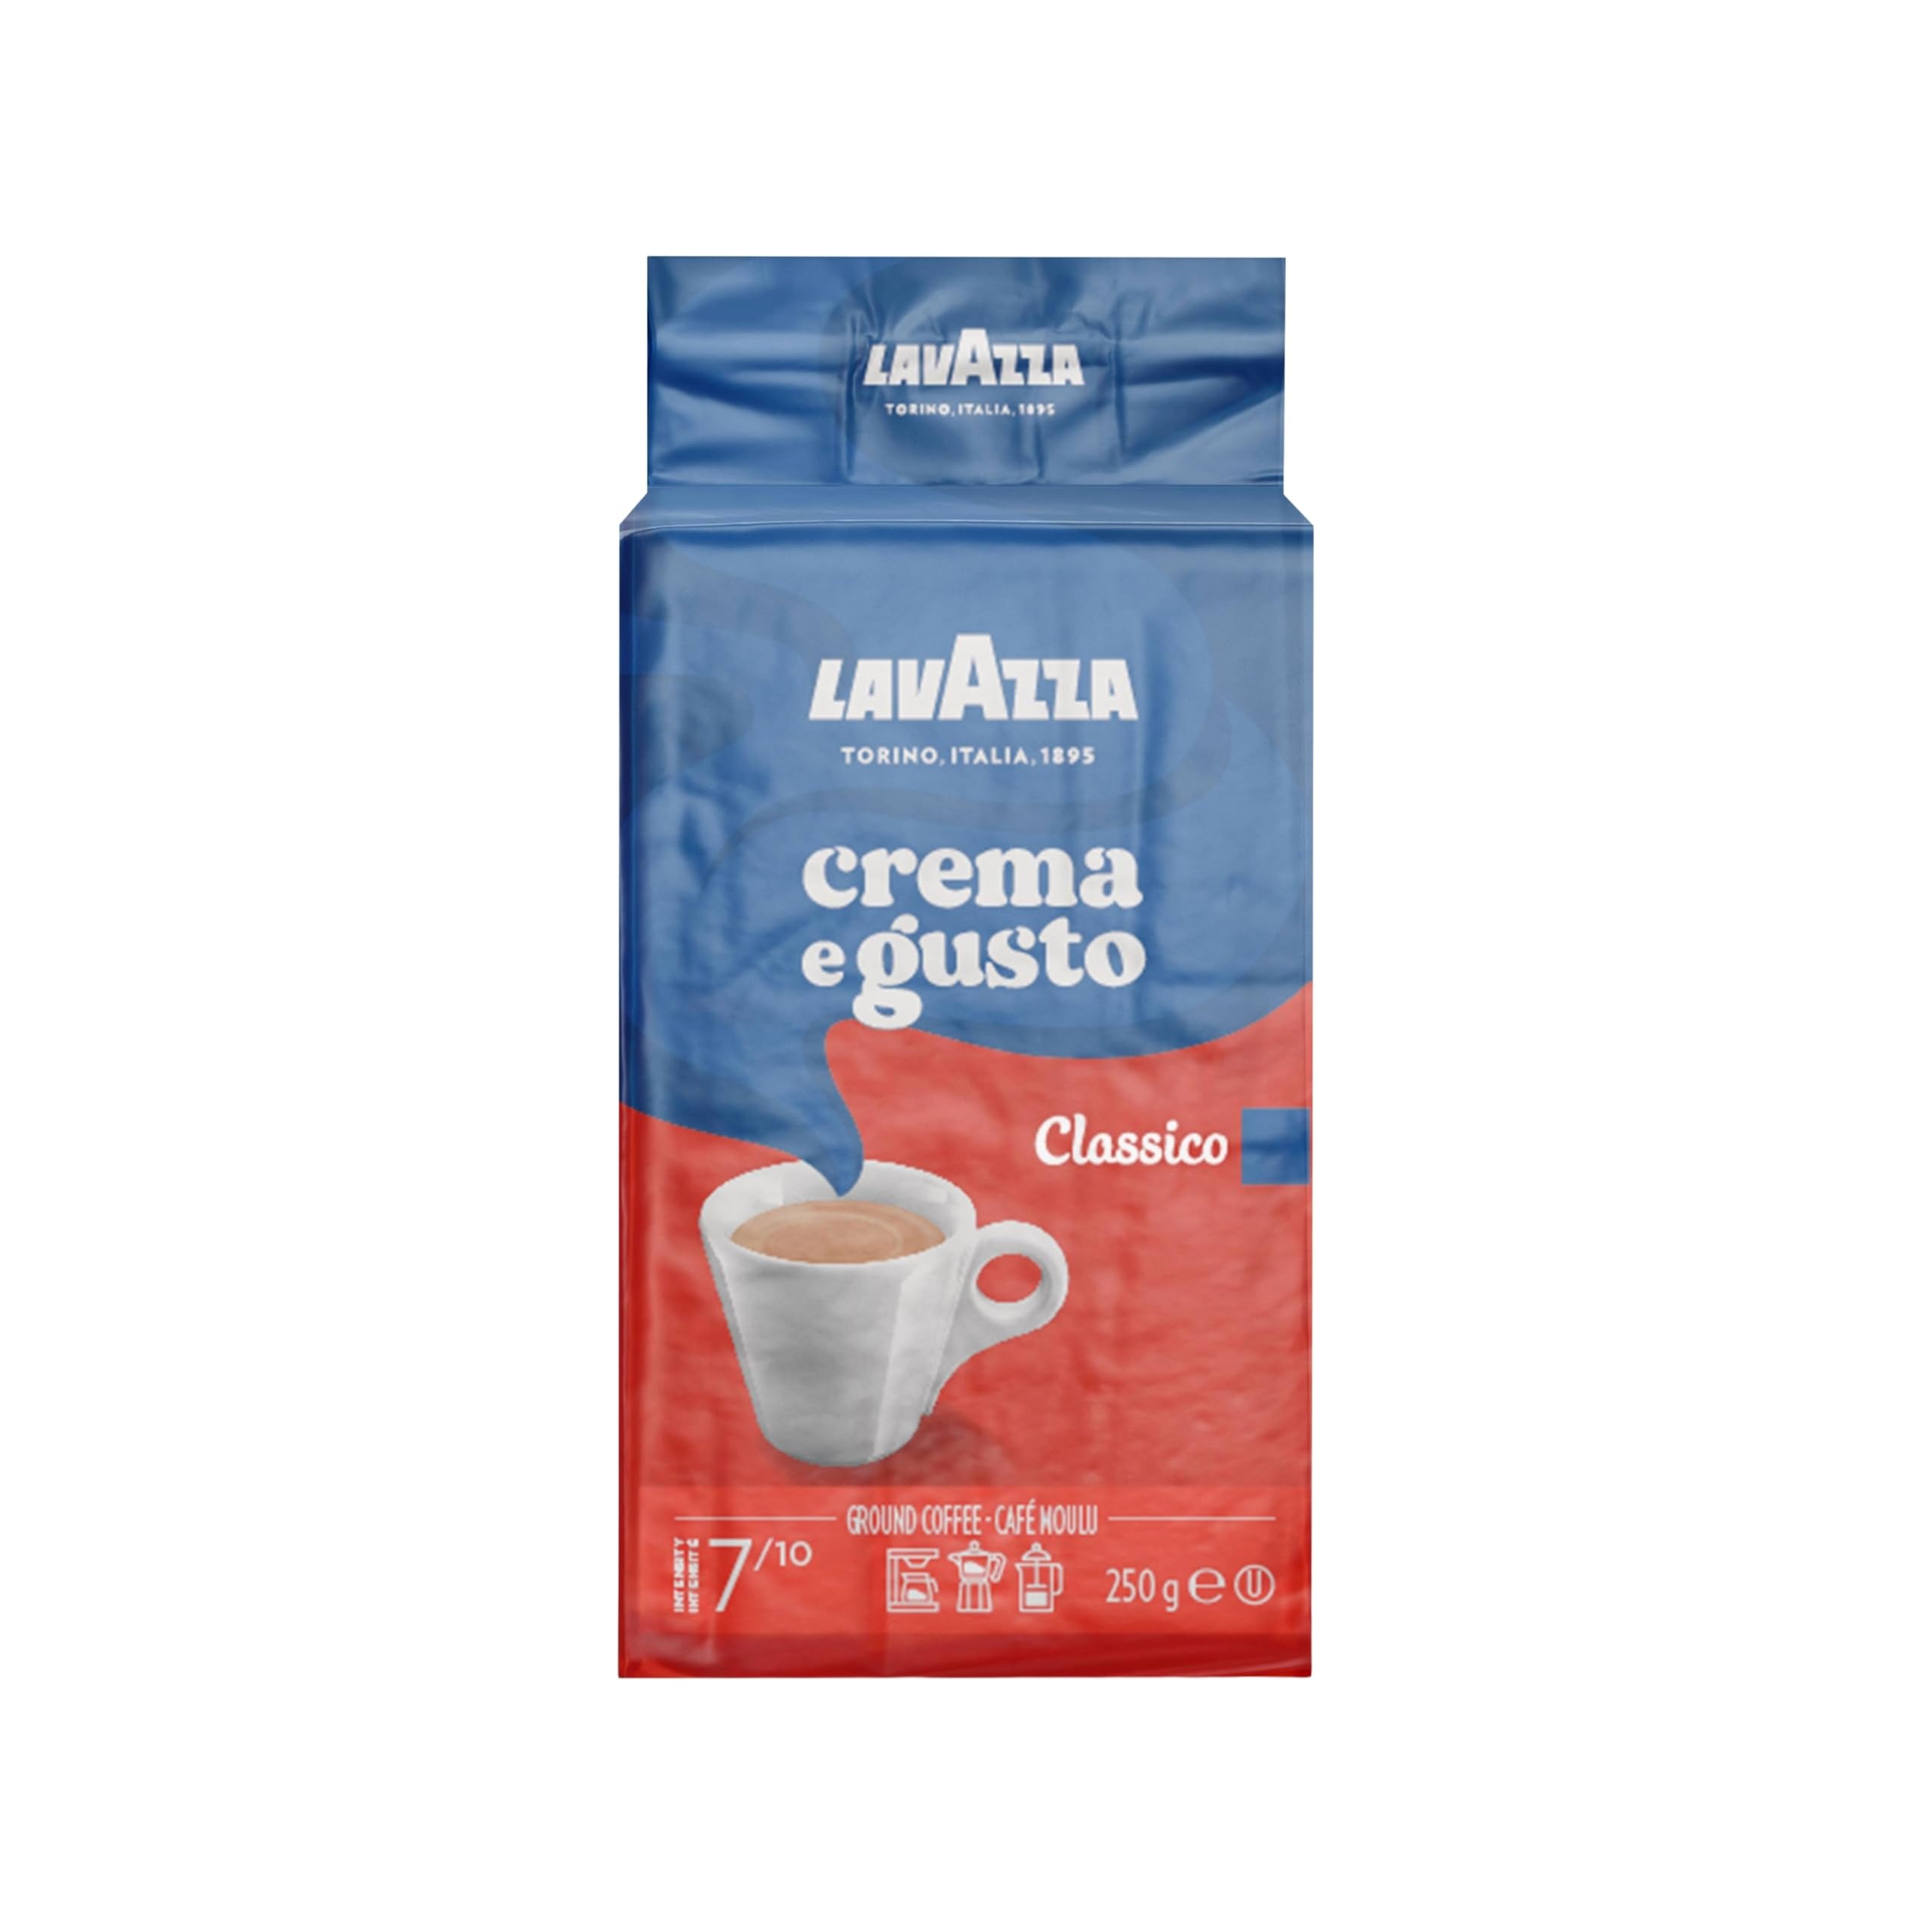
Item Name: Lavazza Crema e Gusto Ground Coffee Blend, Espresso Dark Roast, 8.8 Ounce (Pack of 4)
Value: 35.2
Unit: Ounce

Price: 9.89